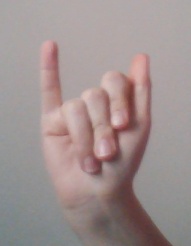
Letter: meem